Italpark

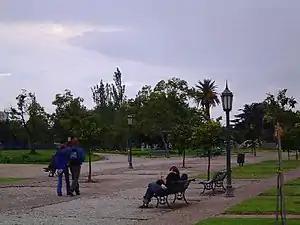
View of Parque Thays, where the Italpark used to be

On 29 July 1990, one of the wagons of the Matter Horn ride broke, killing 15-year-old Roxana Celia Alaimo, and severely wounding her friend Karina Benítez.